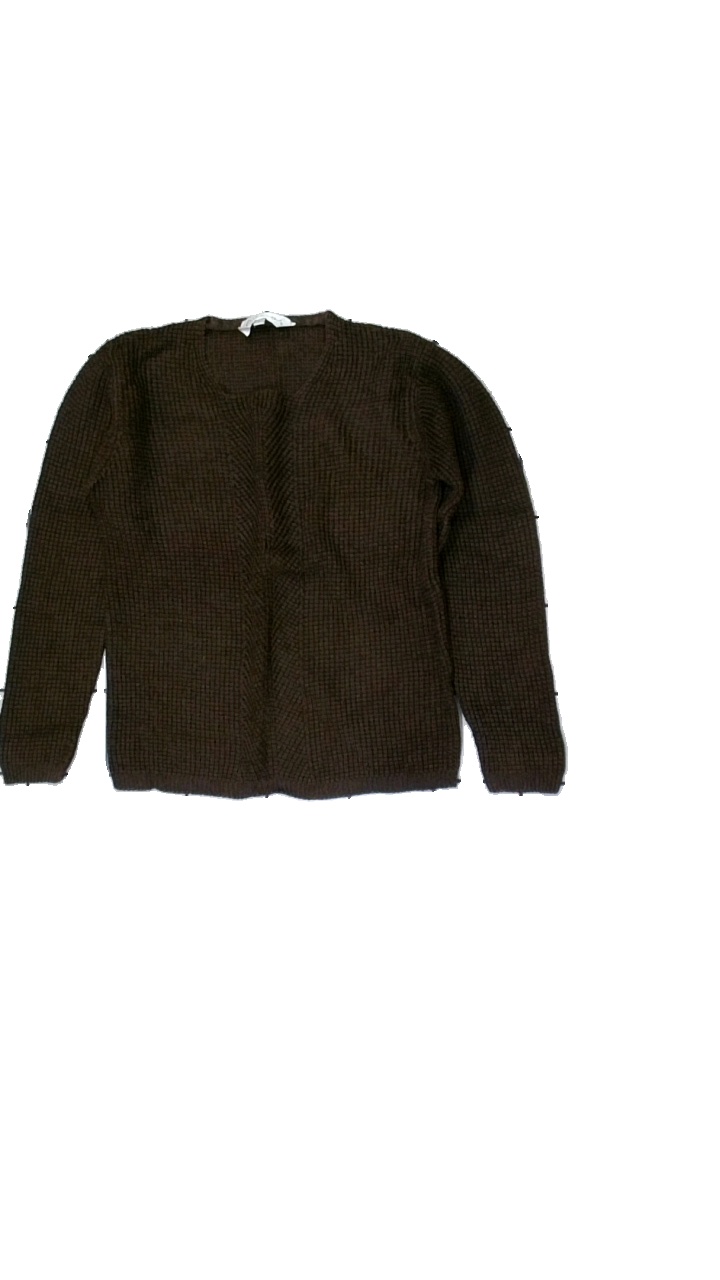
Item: Sweater (Ladies)
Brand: Wica
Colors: Brown
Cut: Regular
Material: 100% Viscose
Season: All
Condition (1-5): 5
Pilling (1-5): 5
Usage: Reuse
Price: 50-100